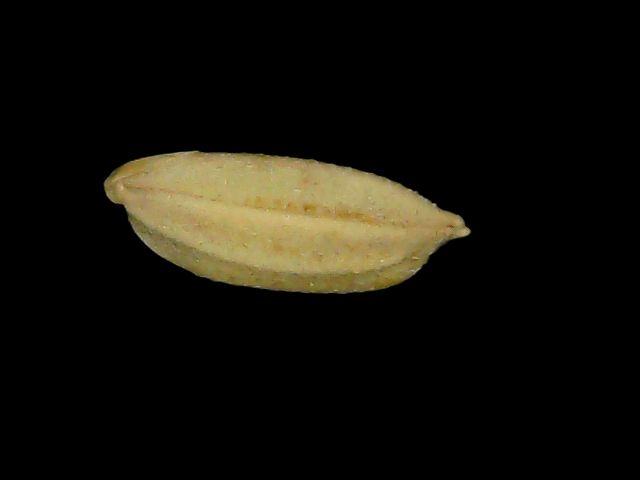
Rice variety: Bd52